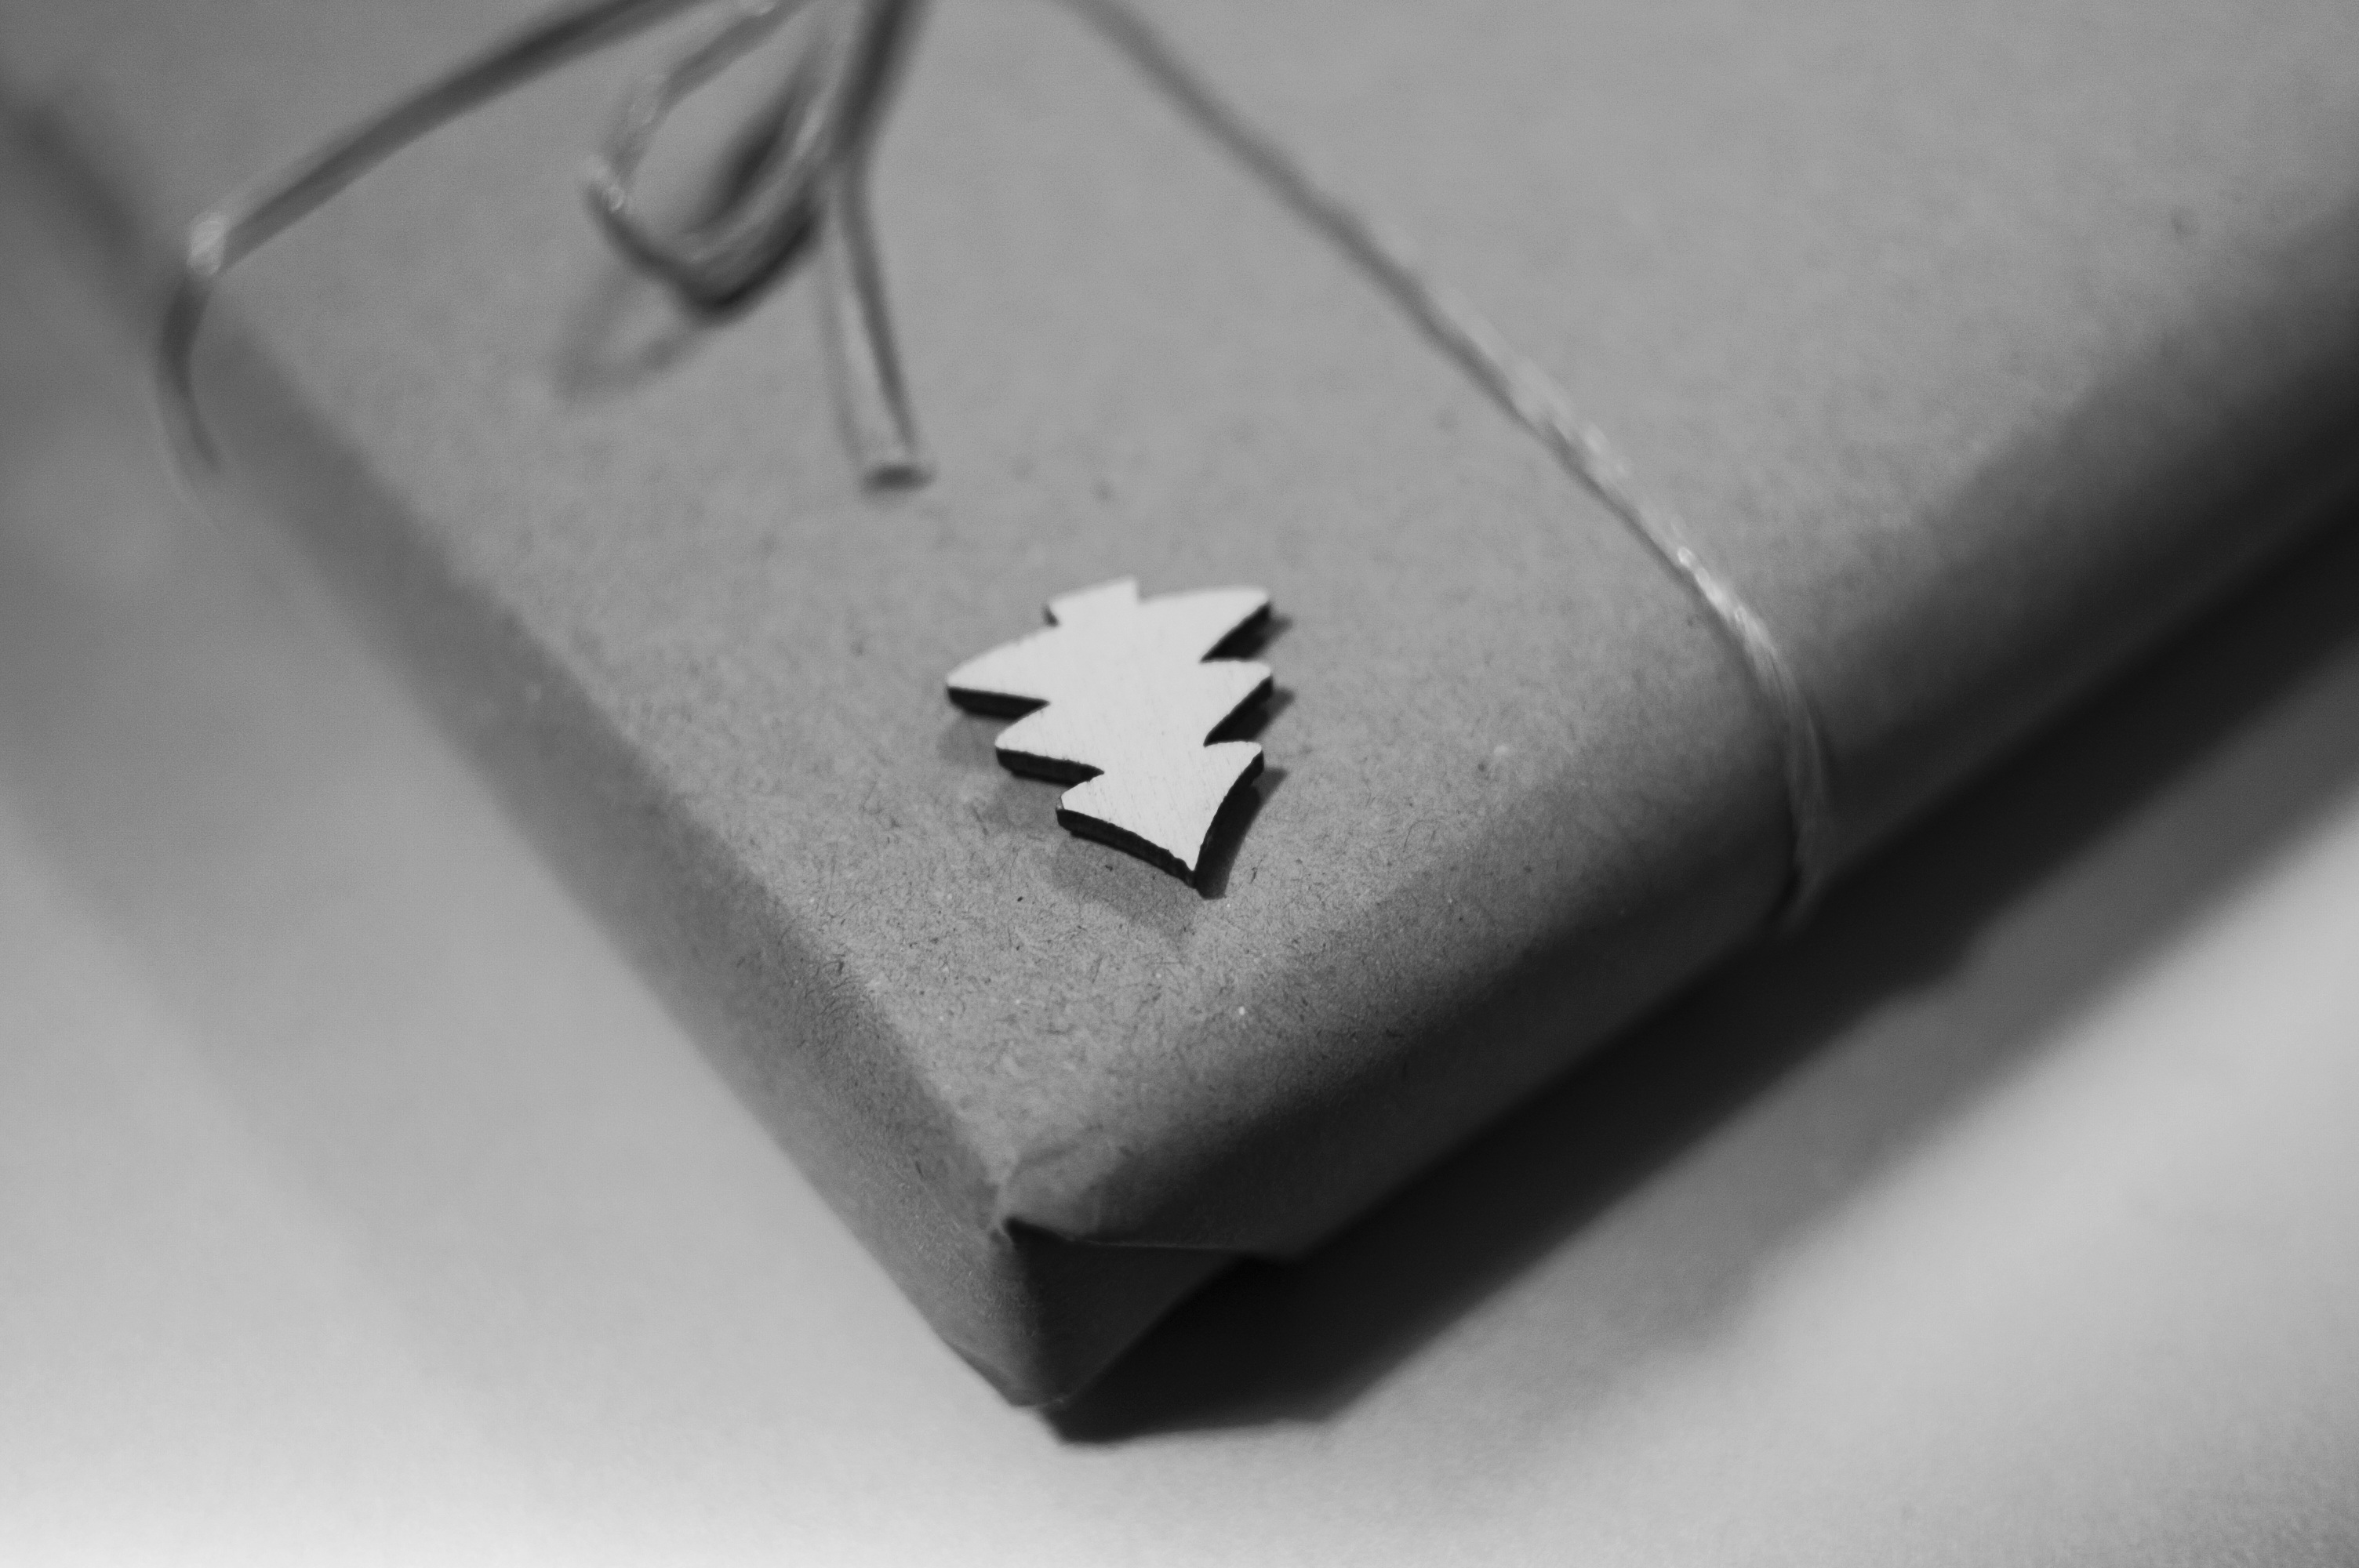
writing, hand, tree, black and white, white, photography, celebration, gift, box, black, monochrome, christmas, ribbon, santa, present, close up, brand, drawing, glasses, xmas, shape, surprise, wrapped, macro photography, gift box, gift boxes, christmas gift, monochrome photography, christmas present